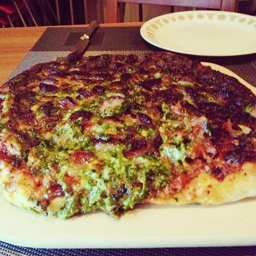
Large pizza on a pizza stone with green pesto.
A fresh homemade pizza with pesto sauce on a table
a pizza on a wooden table a plate and a knife
A pizza that is setting down on a table.
A pizza covered in green stuff sitting on top of a table.